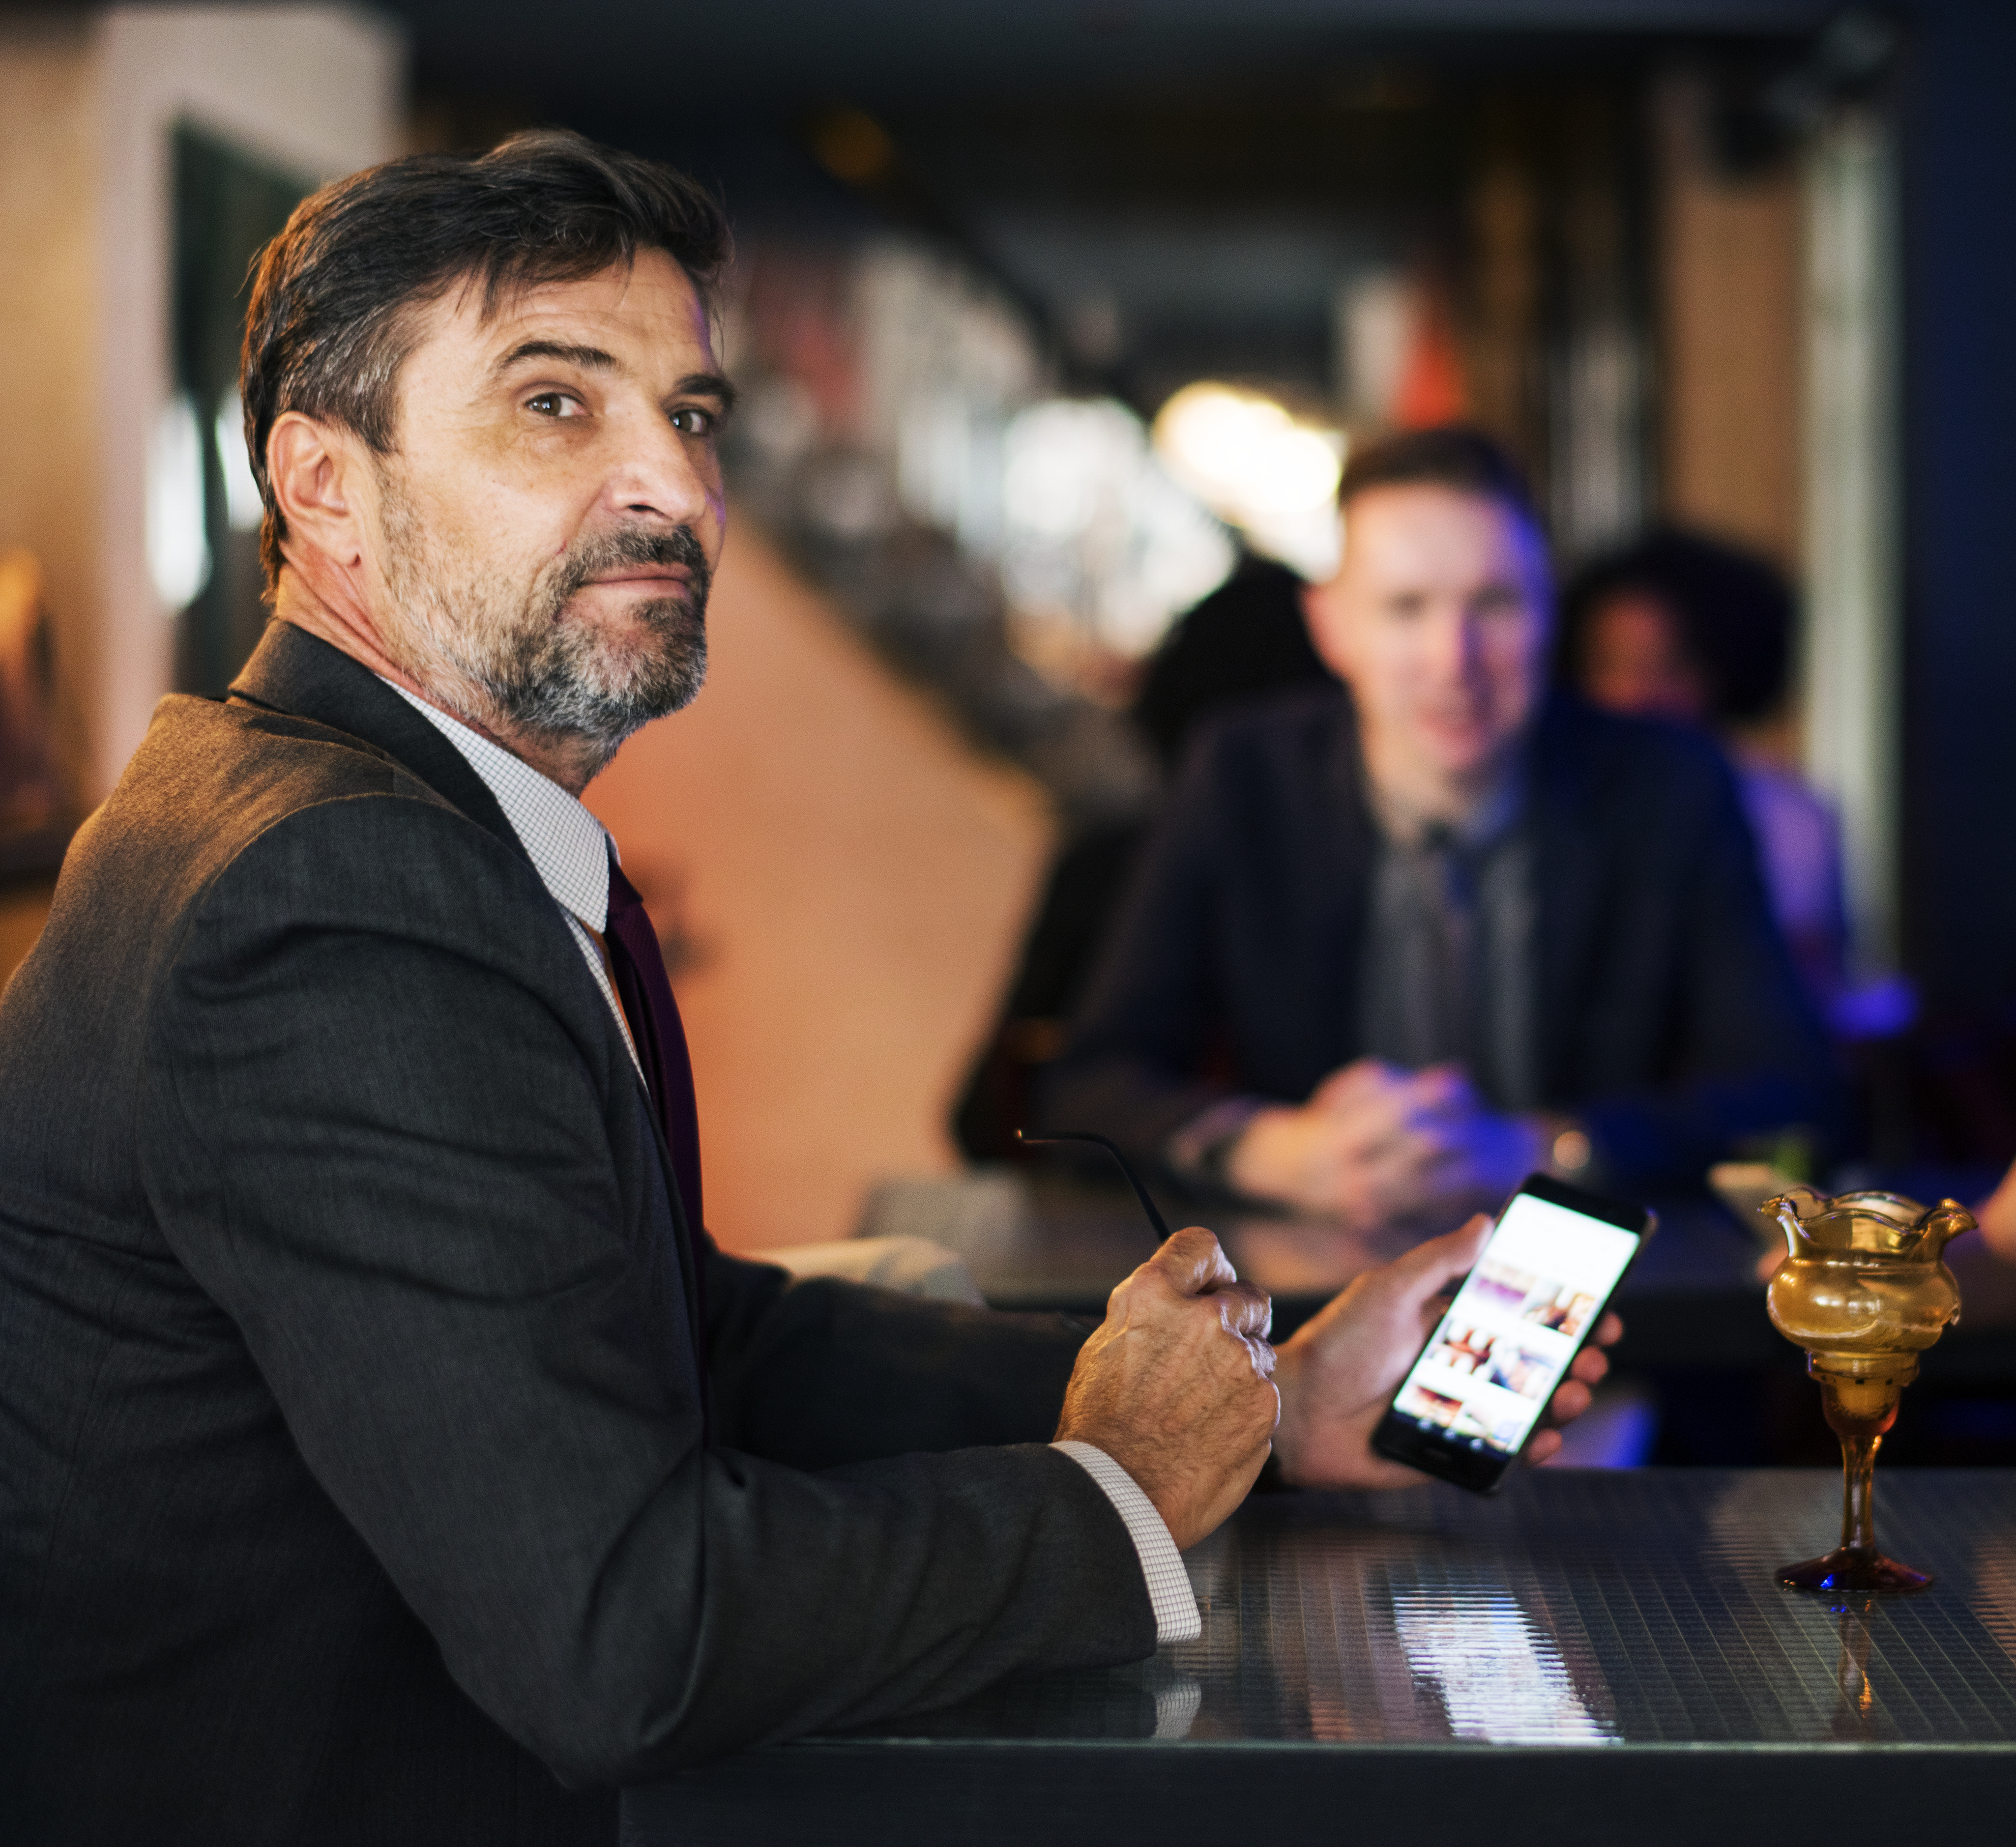
after work, american, bar, beard, bearded, blond, blond hair, boss, business, business people, businessman, businesswoman, caucasian, ceo, colleagues, corporate, coworkers, feed, friday, hanging out, manager, mature, meeting, messaging, on social, online, out of office, partners, people, pub, reading, relaxing, restaurant, russian, seated, serious, social media, suit, table, team, texting, using, waiting, western, westerner, woman, communication, businessperson, conversation